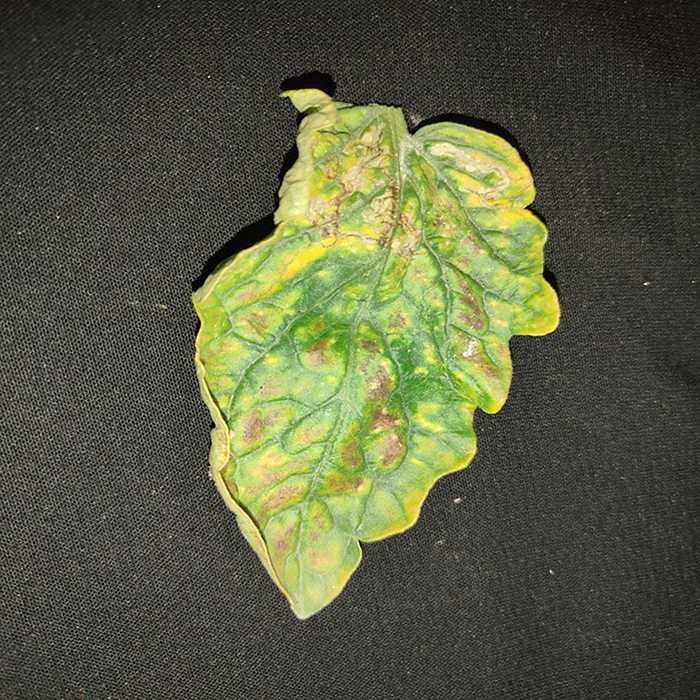
Plant: Tomato
Label: Tomato spotted wilt